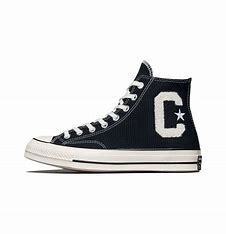
Brand: Converse
Model: Chuck Taylor All Star 1970S Canvas